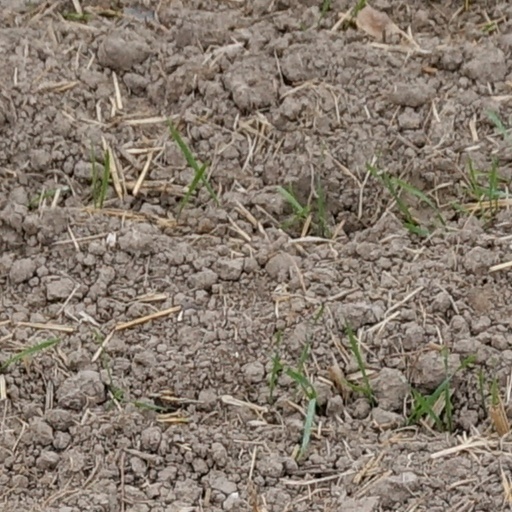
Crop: wheat